Mercurio López Pacheco, 9th Duke of Escalona

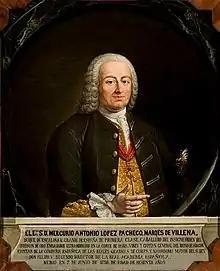
Portrait at the Real Academia Española, 1757

Mercurio Antonio López Pacheco y Portugal Acuña Manrique Silva Girón y Portocarrero, twice Grandee of Spain, 9th Duke of Escalona, 9th Marquis of Villena, 15th Count of Castañeda, 11th Count of San Esteban de Gormaz and 9th Count of Xiquena (Escalona, 9 May 1679 – Madrid, 7 June, 1738), was a Spanish aristocrat and academician.